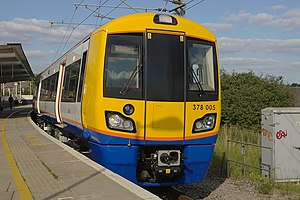
London Overground
Et London Overground litra 378-tog på Willesden Junction
London Overground er et netværk af forstadstog i Storbritannien, der betjener store dele af London og Hertfordshire. Det har været opereret af London Overground Rail Operations siden 2007, som en del af National Rails netværk og under Transport for London's franchisekontrol og markedsføring. Det består af fem baner: East London Line, Gospel Oak to Barking Line, North London Line, West London Line og Watford DC Line. Fra ultimo 2012 inkluderes en sjette bane, South London Line, i Overground-systemet.